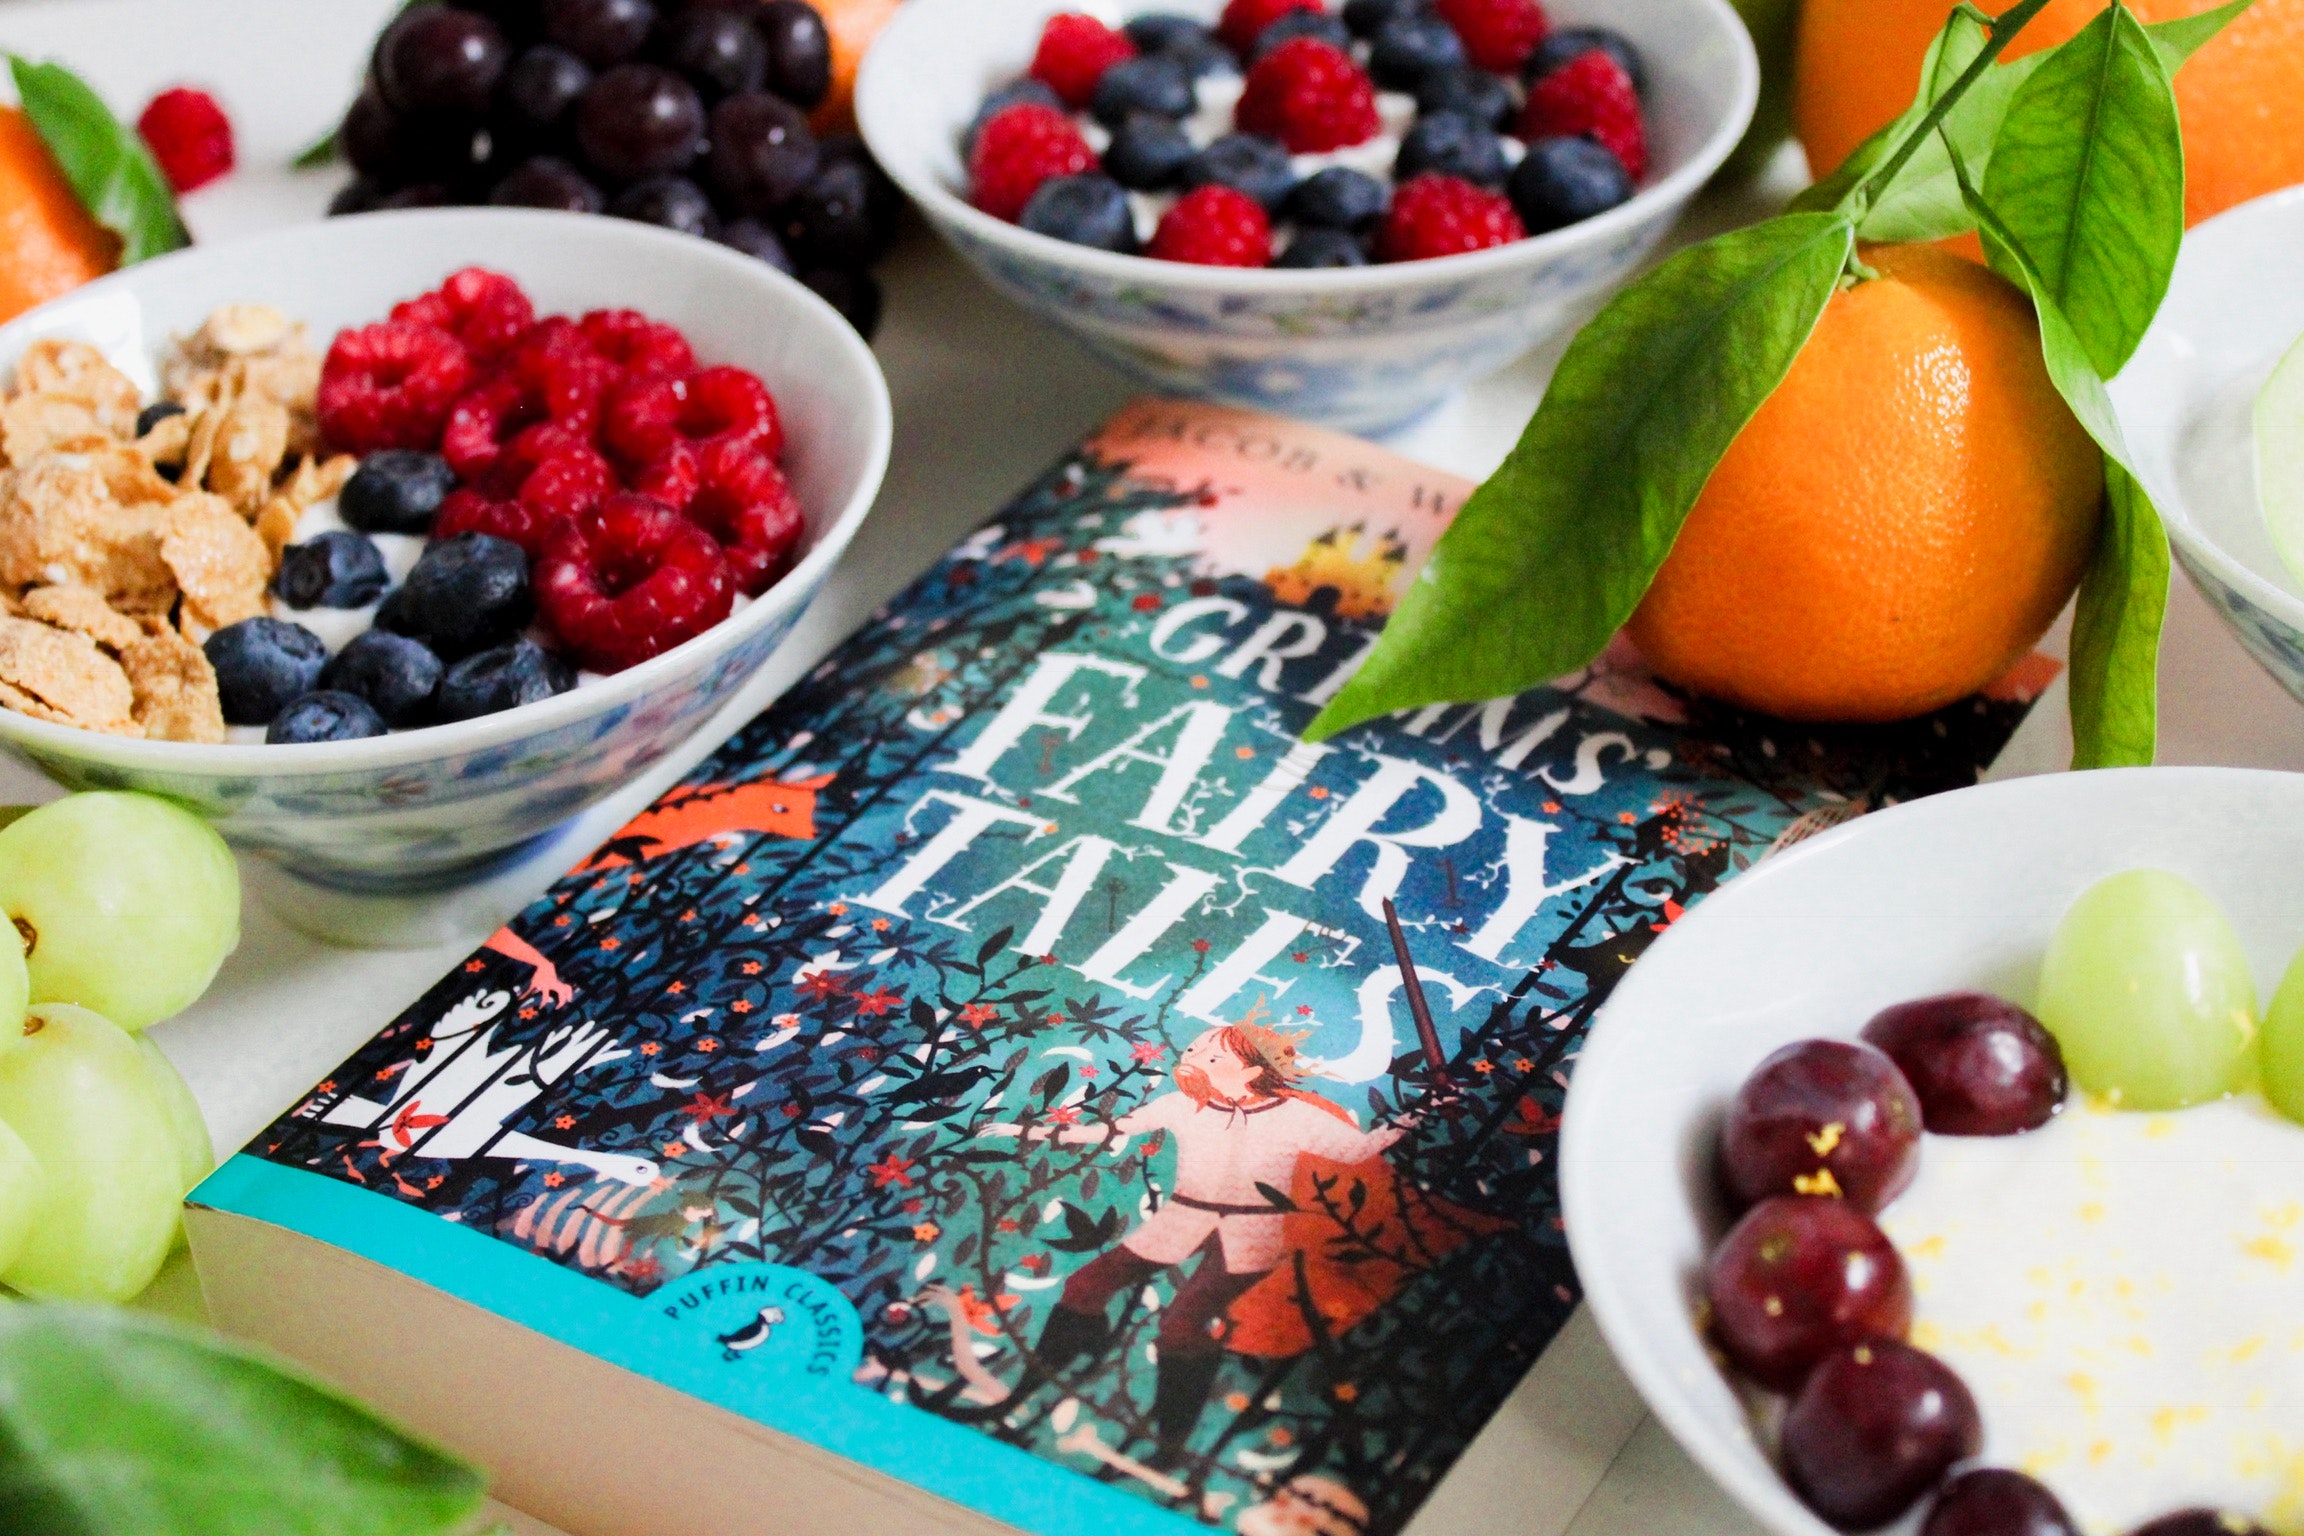
natural foods, food, berry, fruit, superfood, fruit salad, dish, cuisine, plant, ingredient, produce, vegetarian food, frutti di bosco, local food, Superfruit, brunch, blackberry, cranberry, recipe, sweetness, Food group, platter, dessert, blueberry